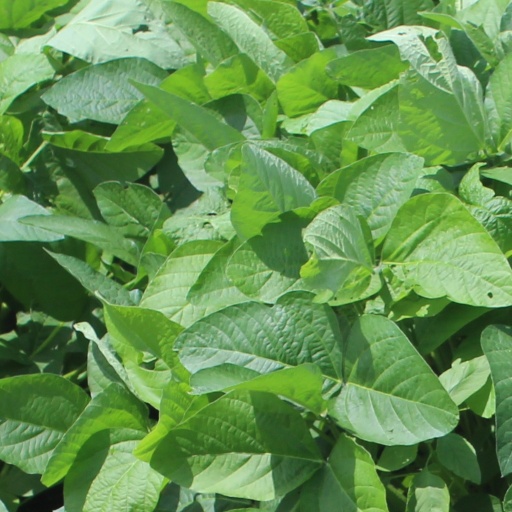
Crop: soybean